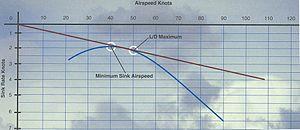
Calcul de la vitesse donnant la meilleure finesse basé sur la polaire des vitesses
Un planeur tend naturellement à redescendre sauf si le pilote peut trouver des ascendances dans l'atmosphère. Le but d'un vol en planeur est soit de couvrir la plus grande distance possible ou d'opérer à la vitesse la plus grande possible. On notera que vu que les ascendances thermiques ne se produisent que pendant un intervalle de temps donné, il faut aller le plus vite possible pour couvrir la distance la plus grande possible.